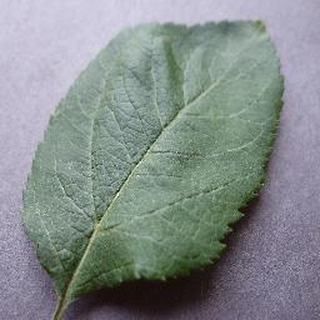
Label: healthy_apple